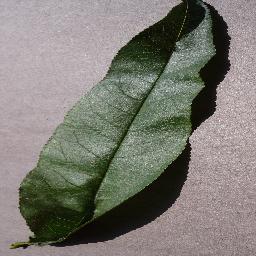
Label: Peach___healthy